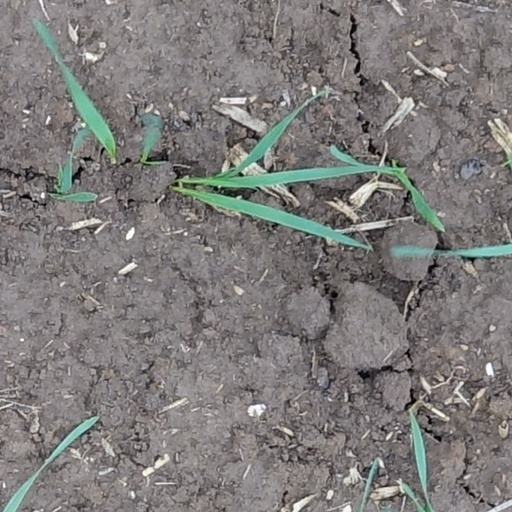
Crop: wheat